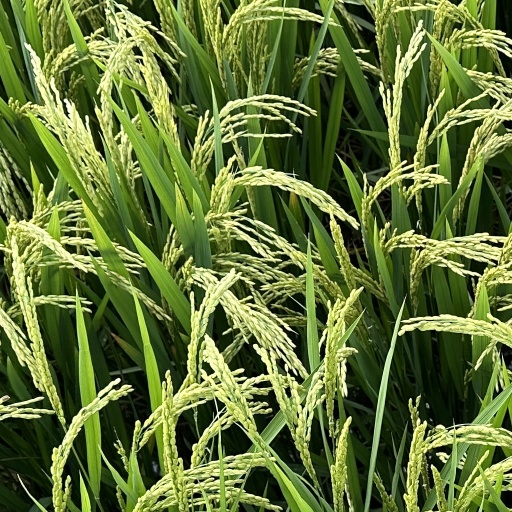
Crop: rice